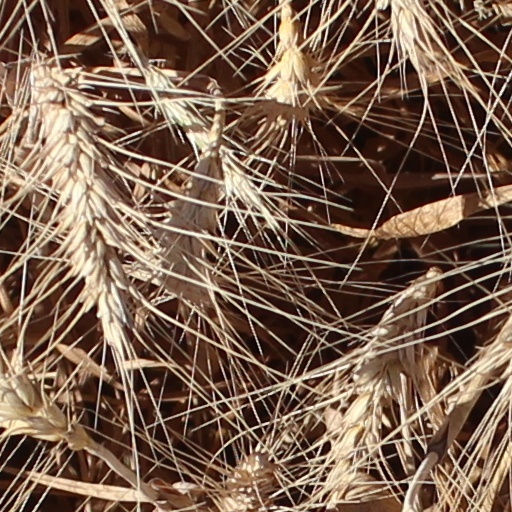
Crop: wheat